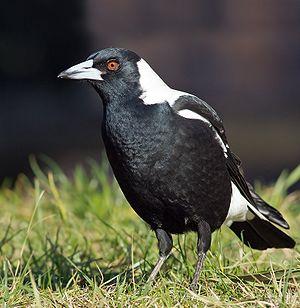
Le Cassican flûteur est une espèce de passereaux noir et blanc de taille moyenne originaire d'Australie et du sud de la Nouvelle-Guinée. Unique membre du genre Gymnorhina de la famille des Artamidae, l'espèce est étroitement apparentée aux autres cassicans, qui appartiennent au genre Cracticus. Elle a, pendant un temps, été divisée en trois espèces distinctes, mais des zones d'hybridation entre les différentes formes ont renforcé l'idée qu'il s'agissait d'une seule population avec plusieurs sous-espèces, dont neuf sont maintenant reconnues.